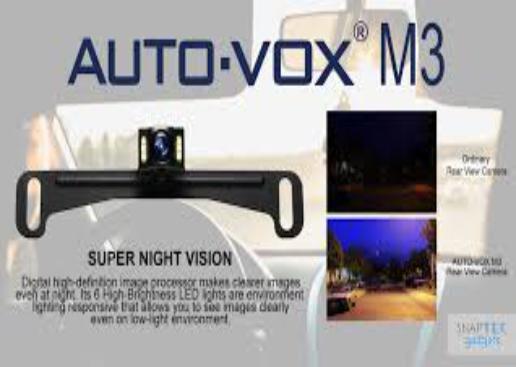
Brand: Autovox
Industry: Transportation